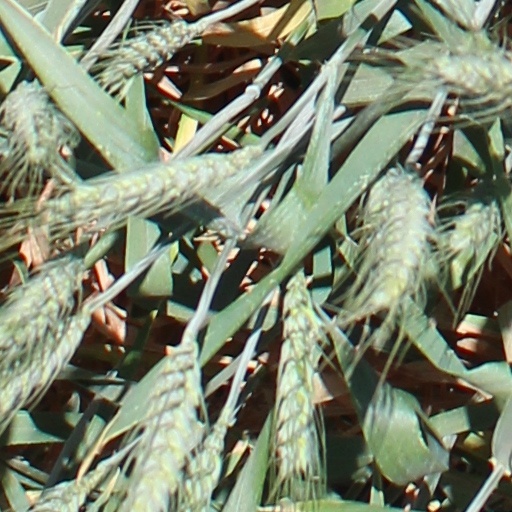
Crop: wheat